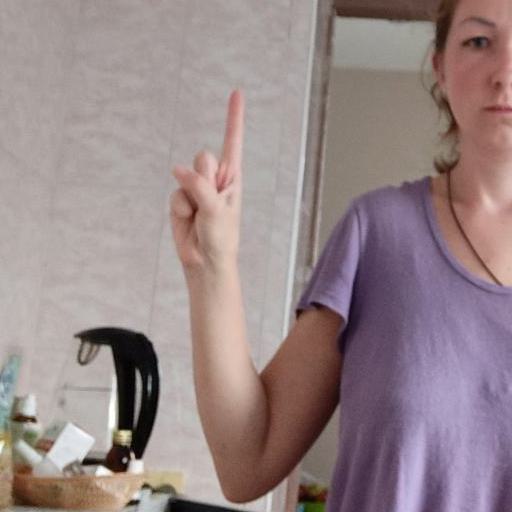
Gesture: one